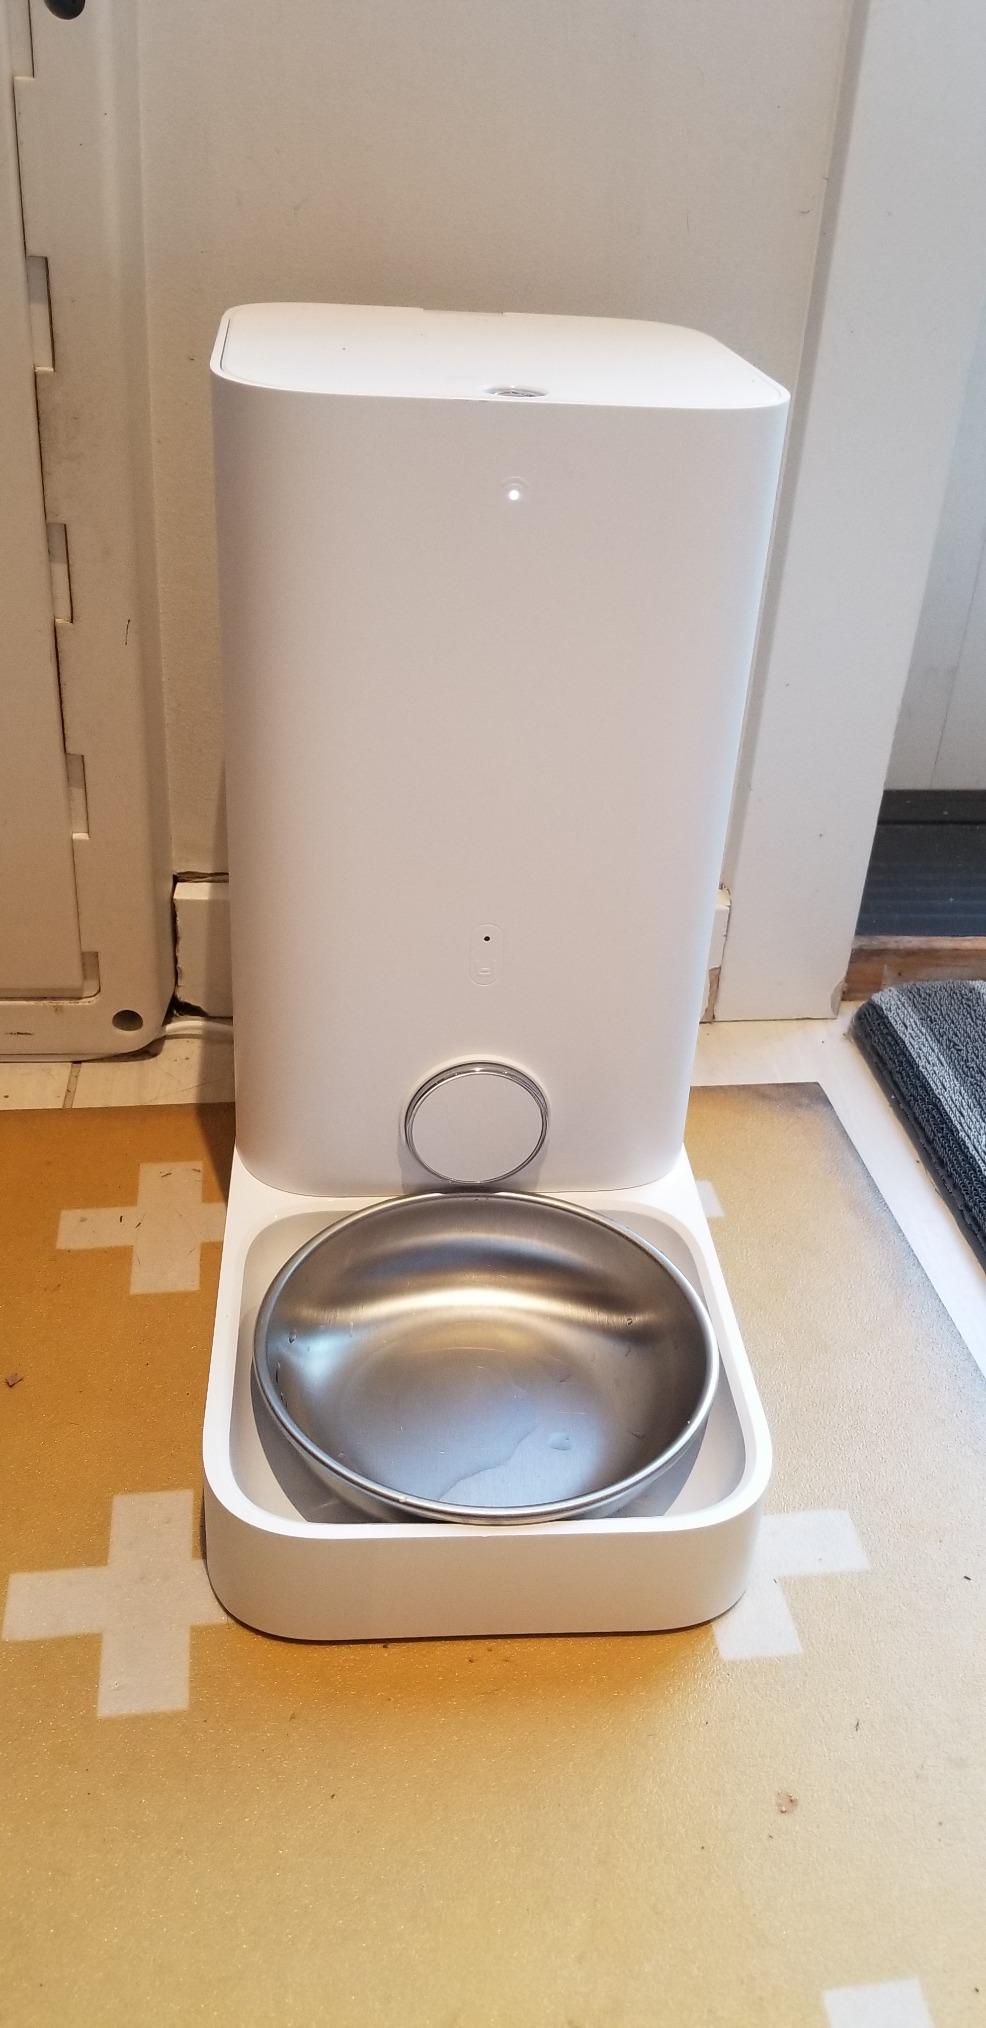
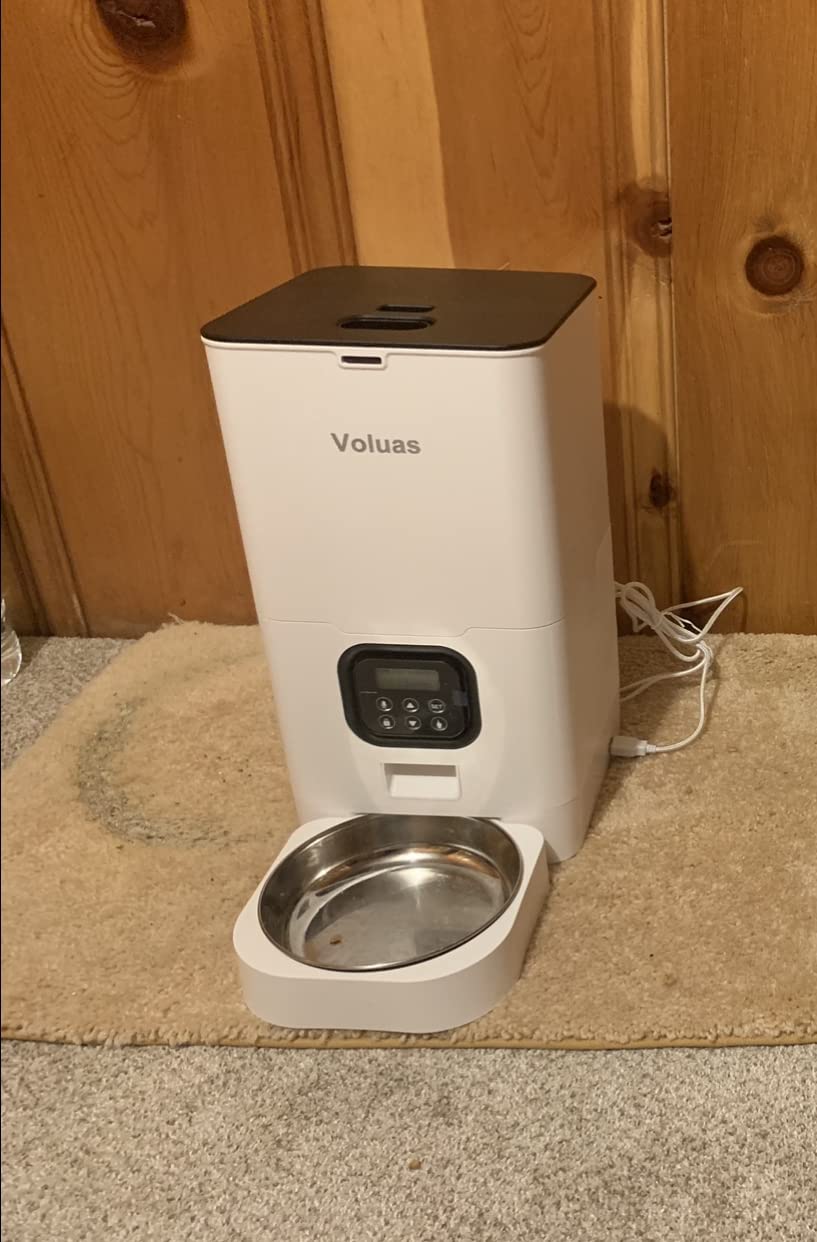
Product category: items_feeder
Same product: no